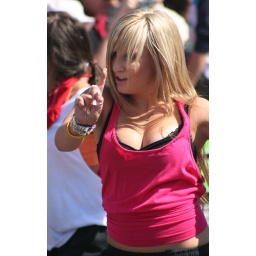
Blond girl in a pink singlet. 2009 Melbourne Moomba Street Parade. Swanston Street. Melbourne. Victoria.